Battle of Casalecchio

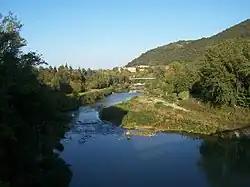
Casalecchio di Reno

The Battle of Casalecchio took place on 26 June 1402 near the town of Casalecchio di Reno, near Bologna, in northern Italy.